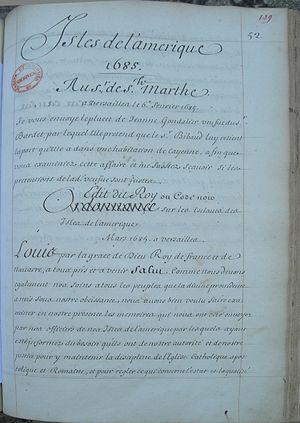
Première page de la copie manuscrite de l'Ordonnance / Edit du Roy ou Code noir sur les Esclaves des Isles de l'amérique, Mars 1685, a versailles. Cet Ordonnance/Edit/Code Noir se trouve sous l'appellation ""Code Noir"", dans le volume des Ordres du roi pour les îles de l'Amérique française, p. 52. Document non consultable en ligne à la date du 18 janvier 2016, cote ANOM B11 folio 129."
L'ordonnance ou édit de mars 1685 sur les esclaves des îles de l'Amérique est promulguée en mars 1685 par le roi de France Louis XIV. Elle fut préparée dans le cadre du vaste processus de législation royale, principalement en matière religieuse, animé sous le règne de Louis XIV par Jean-Baptiste Colbert, et poursuivi par son fils homonyme, le marquis de Seignelay qui s'illustra, quelques mois plus tard, par la promulgation de l'Edit de Fontainebleau qui révoque l'édit de Nantes.
Code noir est le titre qui a été donné à l’Ordonnance royale de Louis XIV ou Édit royal de mars 1685 touchant la police des îles de l'Amérique française, puis aux édits similaires de 1723 sur les Mascareignes et de 1724 sur la Louisiane, et enfin, à partir du milieu du XVIIIᵉ siècle, aux recueils de textes juridiques relatifs aux colonies françaises.